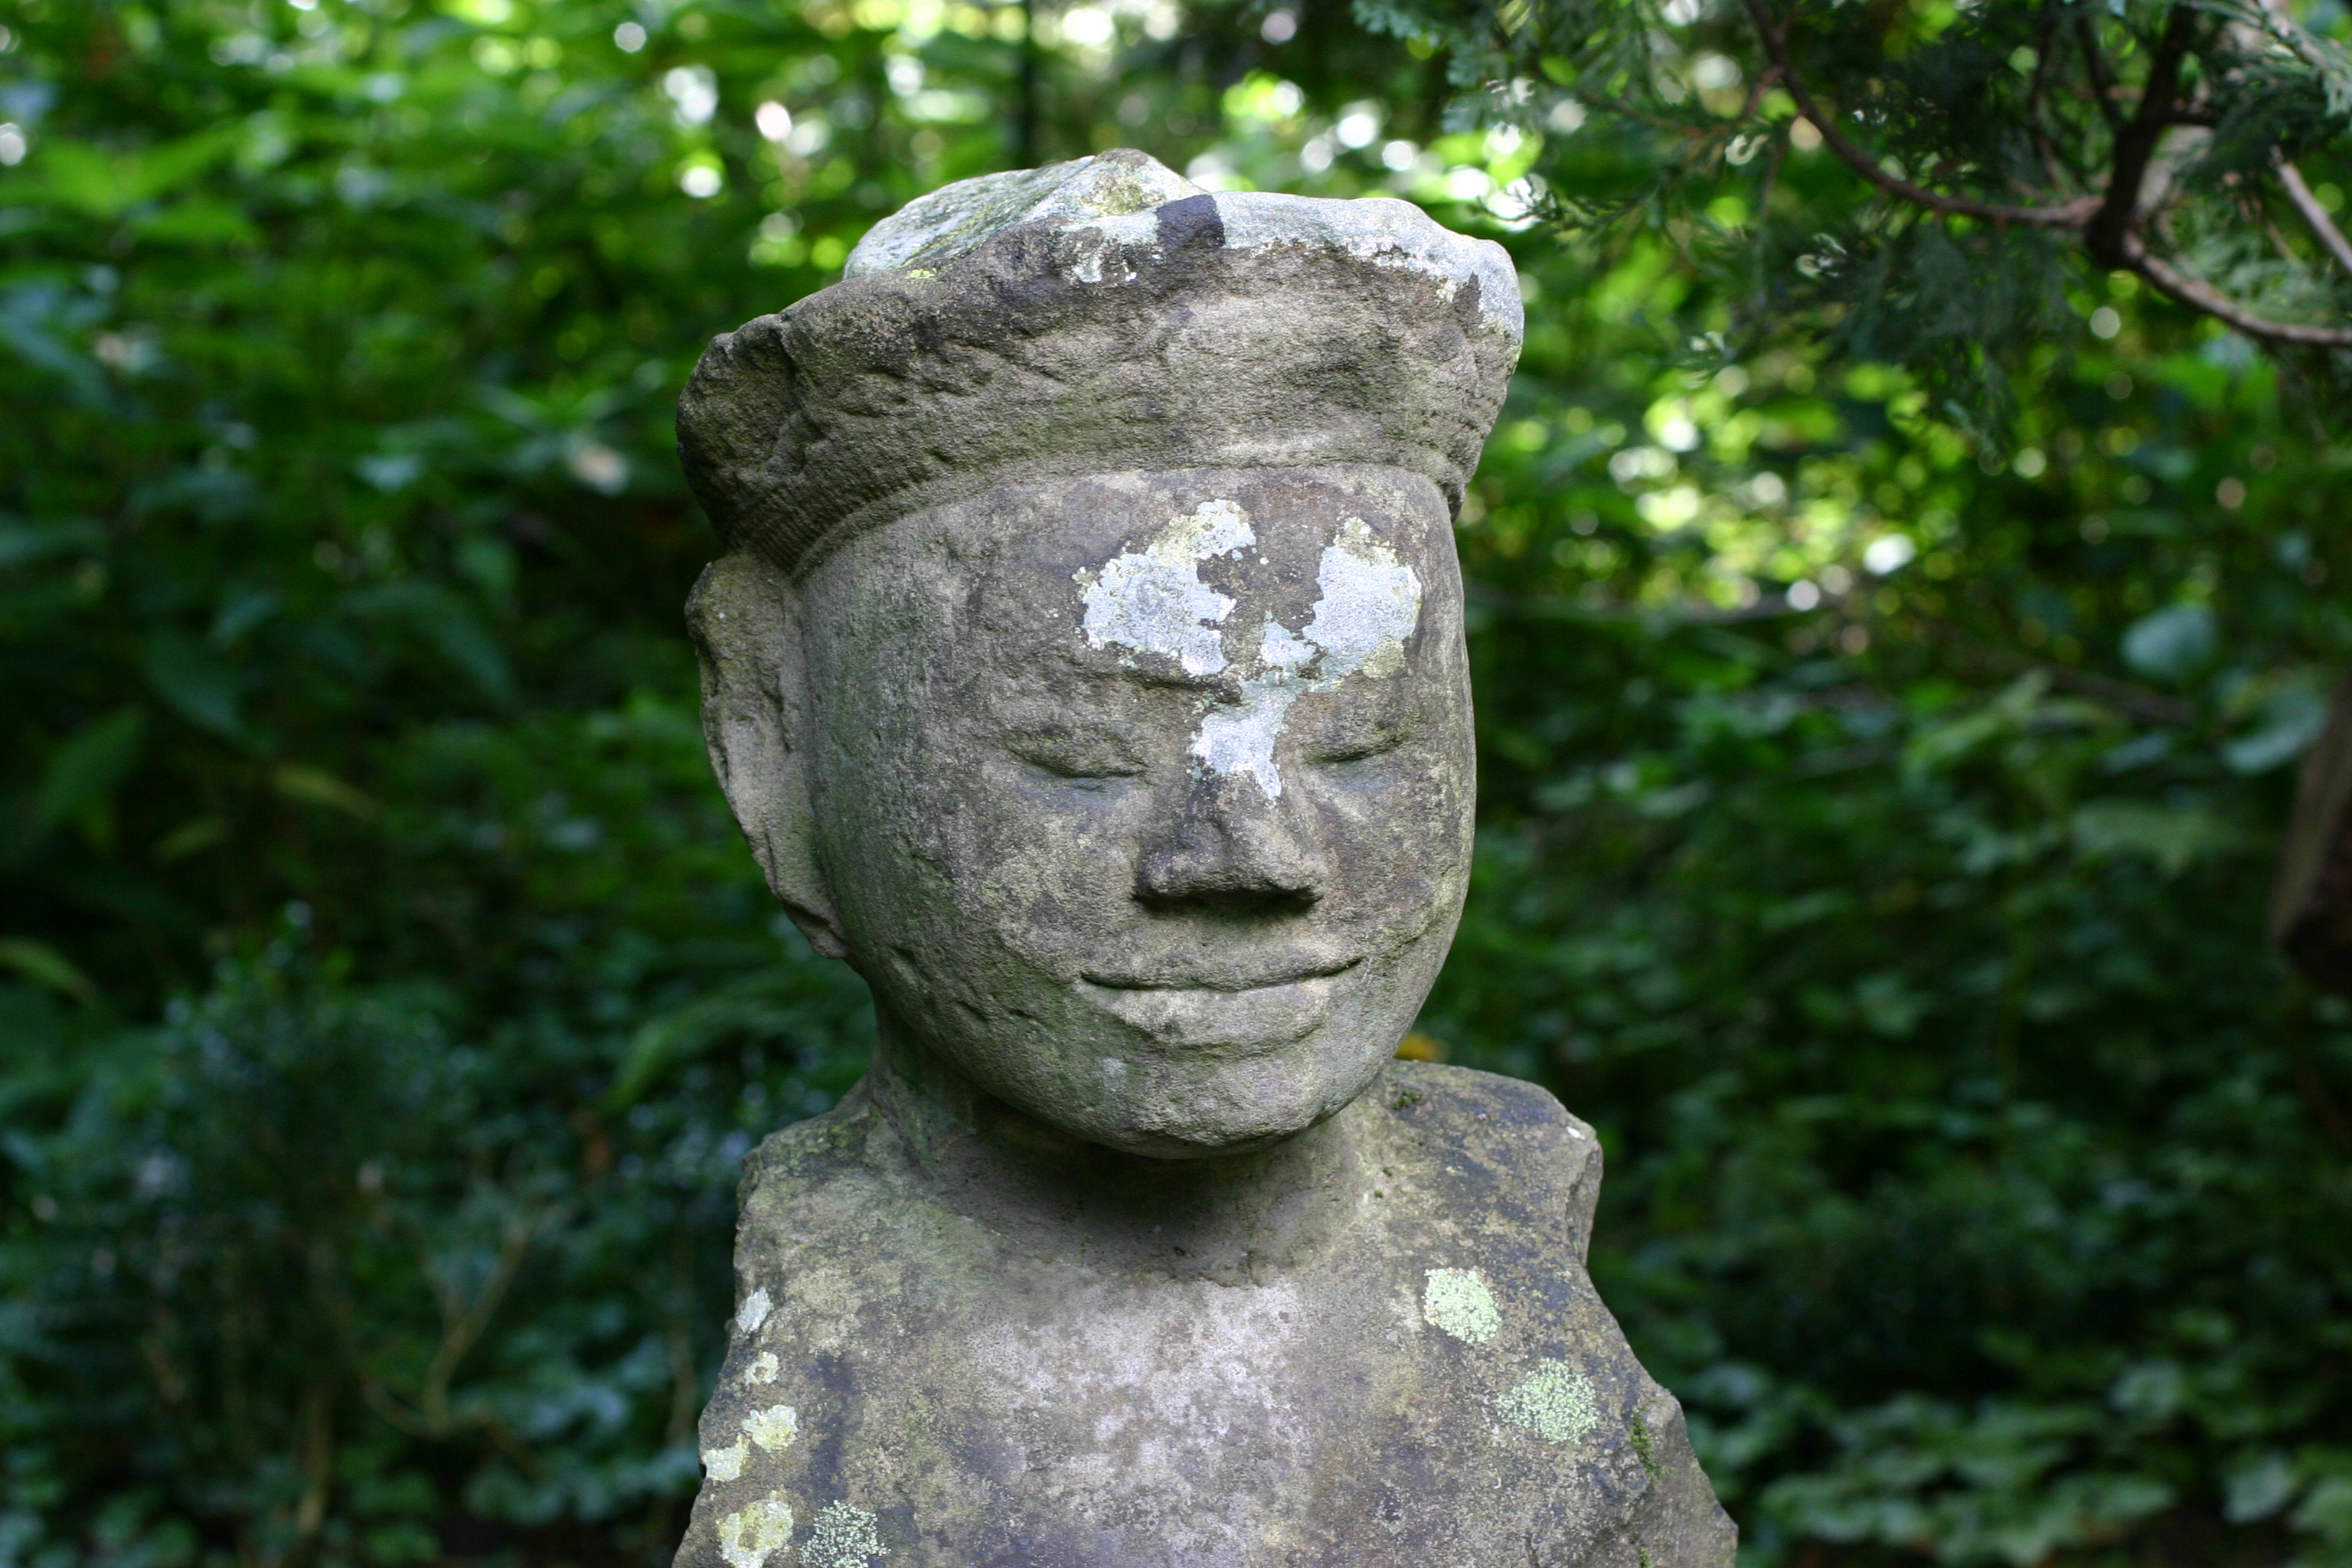
museum, art, sculpture, jaw, lawn ornament, artifact, statue, carving, stone carving, garden, creative arts, monument, classical sculpture, nonbuilding structure, history